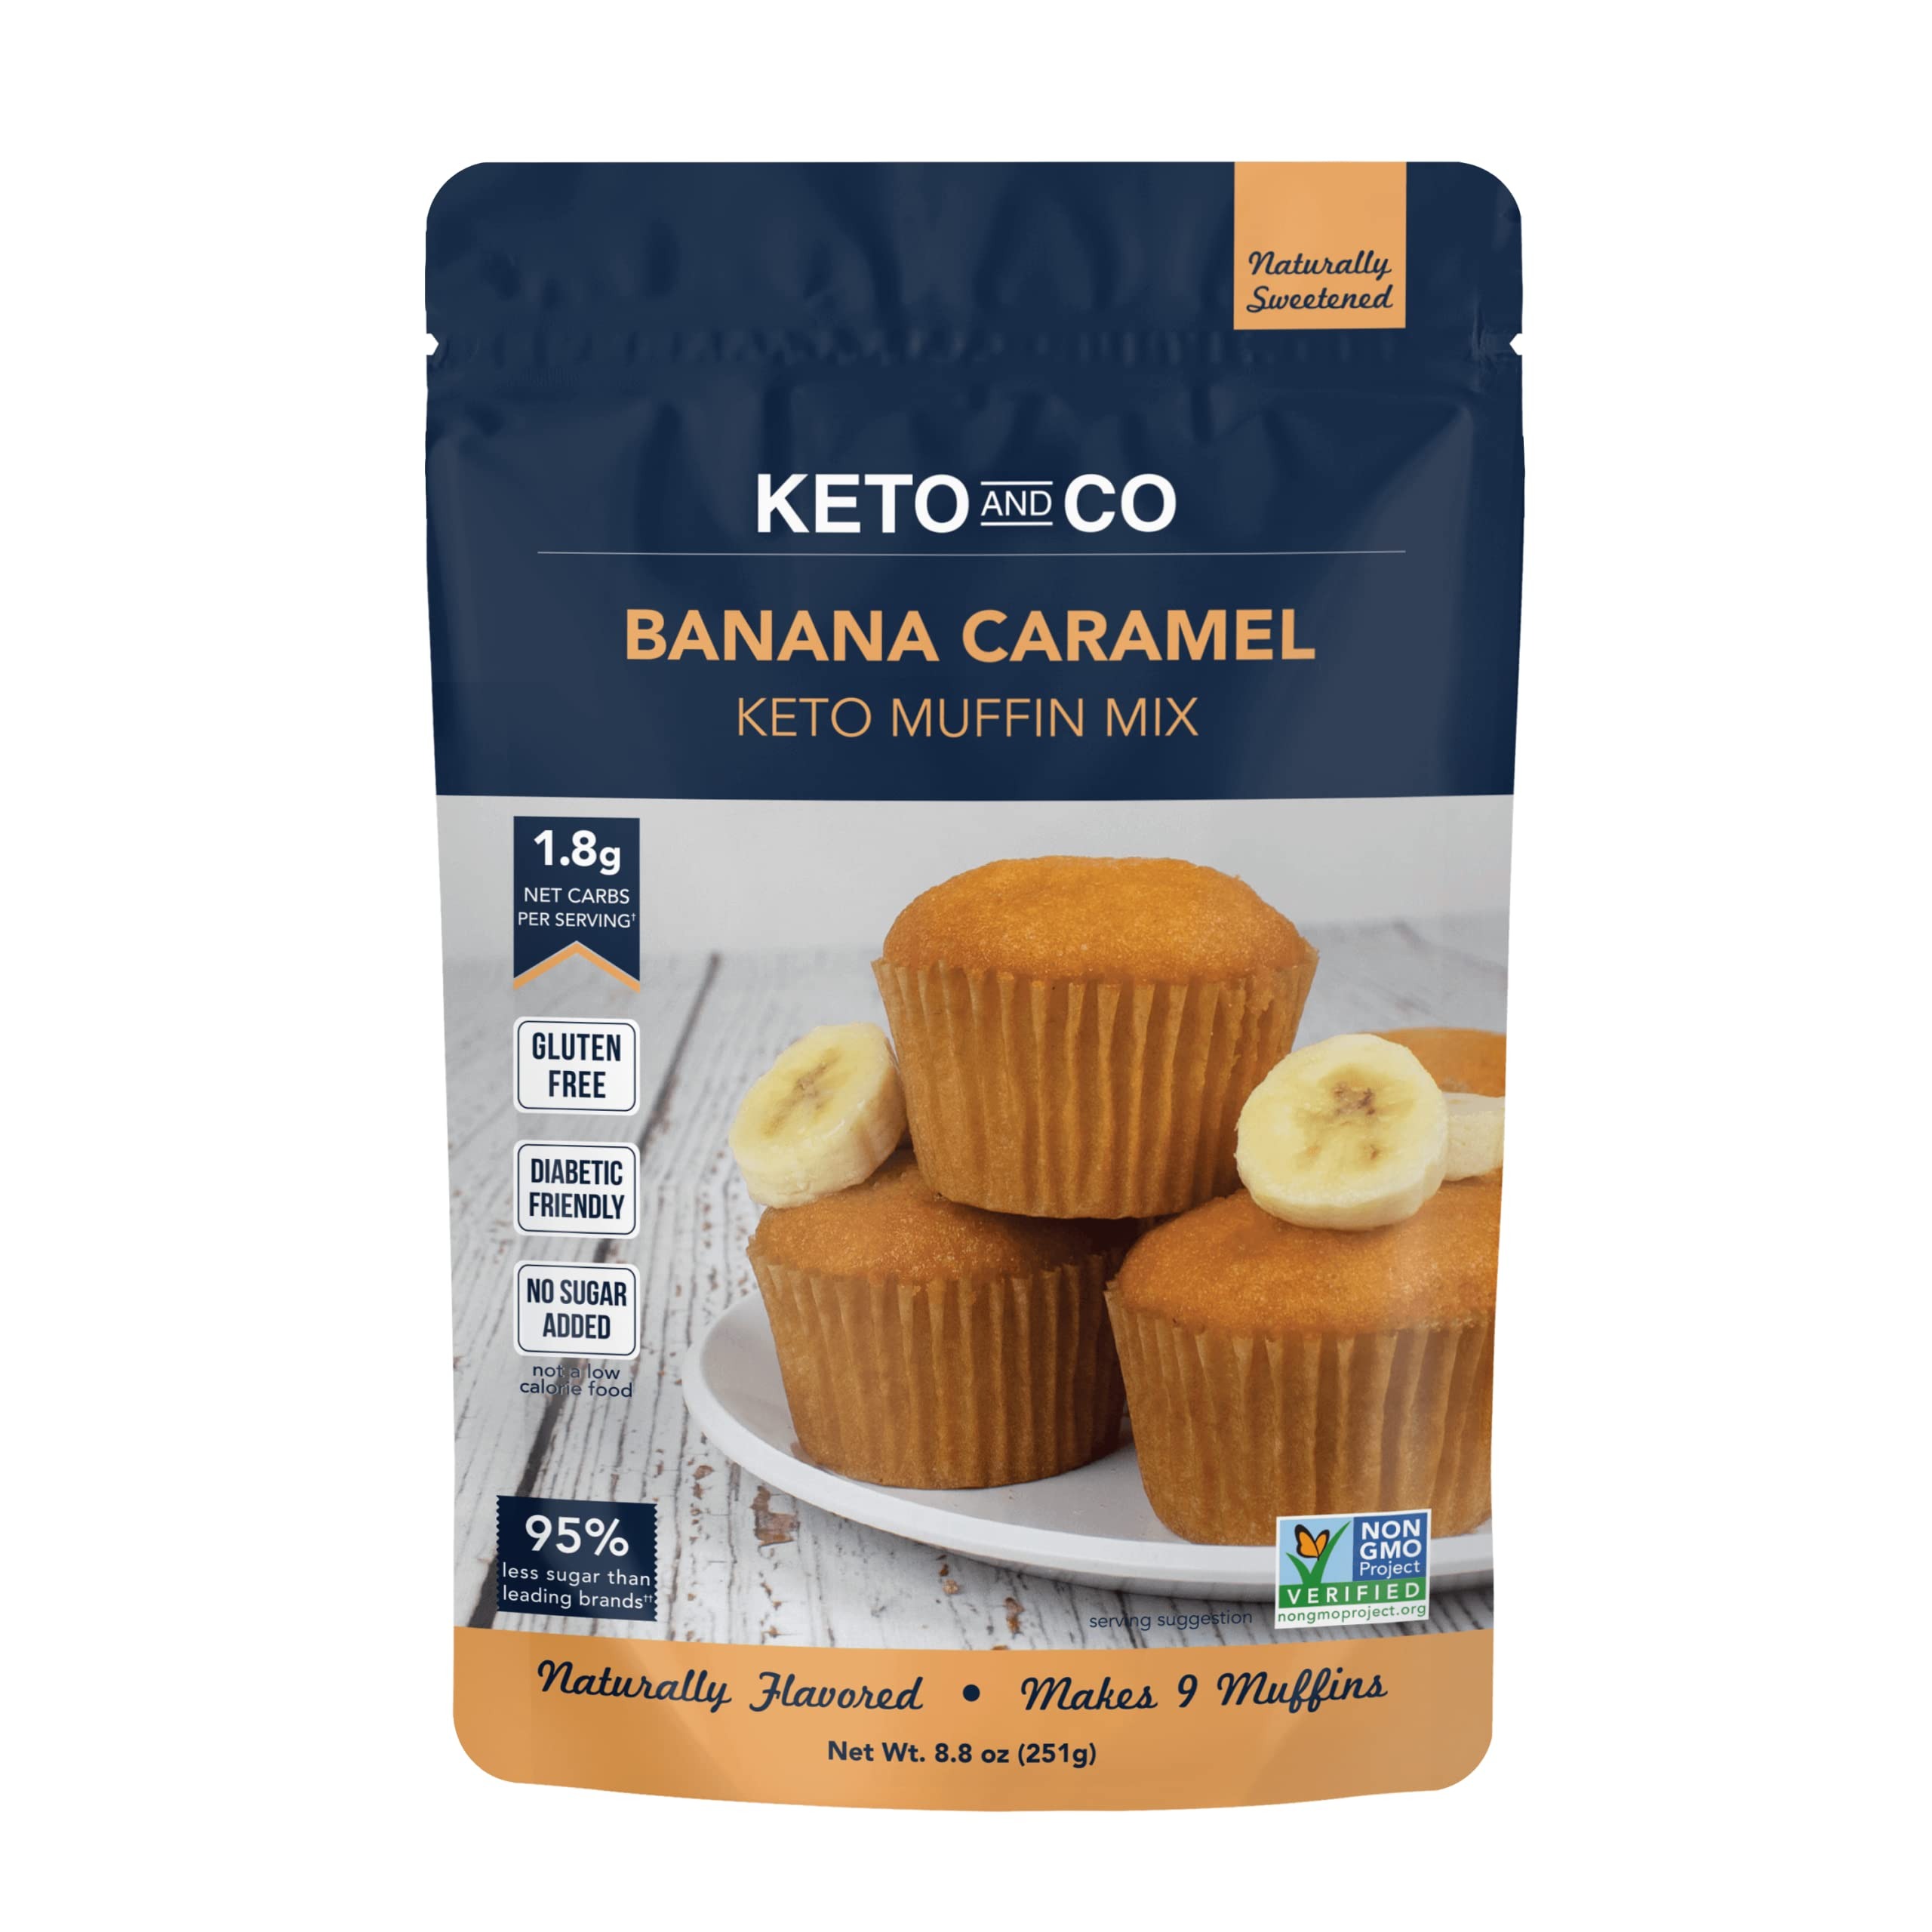
Item Name: Banana Caramel Keto Muffin Mix by Keto and Co | Just 1.8g Net Carbs Per Serving | Gluten Free, Low Carb, No Added Sugar, Naturally Sweetened| (Banana Caramel Muffins)
Bullet Point 1: DELICIOUS & SATISFYING: The scrumptious banana caramel flavor will satisfy any craving making these soft, fluffy muffins the perfect breakfast, satisfying snack, or lunchbox surprise
Bullet Point 2: QUICK & EASY: Just mix eggs and butter to make 9 freshly-baked muffins in 15 minutes.
Bullet Point 3: ONLY 1.8g NET CARBS: Diabetic & keto-friendly, gluten-free, naturally sweetened. With 13 grams of gut-friendly fiber to promote gut health.
Bullet Point 4: NO ADDED SUGAR sweetened with Wondrose, a healthy combination of erythritol, fiber & monk fruit. This natural sweetener tastes excellent without the adverse effects of sugar.
Bullet Point 5: VERSATILE: Make the mix into muffins, a tasty layer cake, or a banana bread loaf with toasted pecans and shredded coconut or sugar-free chocolate chips. There are plenty of ways to make up a batch of yummy banana caramel muffins.
Product Description: <p>This Banana Caramel Keto Muffin Mix by Keto and Co makes tasty muffins in minutes with just 1.8g net carbs per serving. Breakfast is always better when you have a hot, sweet treat at the table — and these banana muffins fit the bill. Naturally sweetened with Wondrose: A healthy combination of erythritol, fiber, and monk fruit, gives these Keto Muffins a pure, clean taste that pairs perfectly with the sweet banana flavor. They’re delicious alone or split them in half with a pat of melting butter, or even peanut butter. Have a scrumptious, satisfying breakfast without the carbs with this Muffin Mix by Keto and Co.</p><p>We made <strong>Banana Caramel Muffins</strong> to get you excited about a delicious breakfast that's low carb, diabetic friendly, gluten free and bakes in just 15 minutes!</p><p><strong>Ingredients:</strong> Wondrose Sugar Replacer (Erythritol, Non-GMO Soluble Corn Fiber, Inulin, Monk Fruit, Natural Flavors), Coconut Flour, Natural Flavors, Baking Powder, Baking Soda, Salt, Xanthan Gum.</p><p>Keto and Co’s mission is to make healthy, low carb food convenient and delicious.</p>
Value: 8.8
Unit: Ounce

Price: 7.99